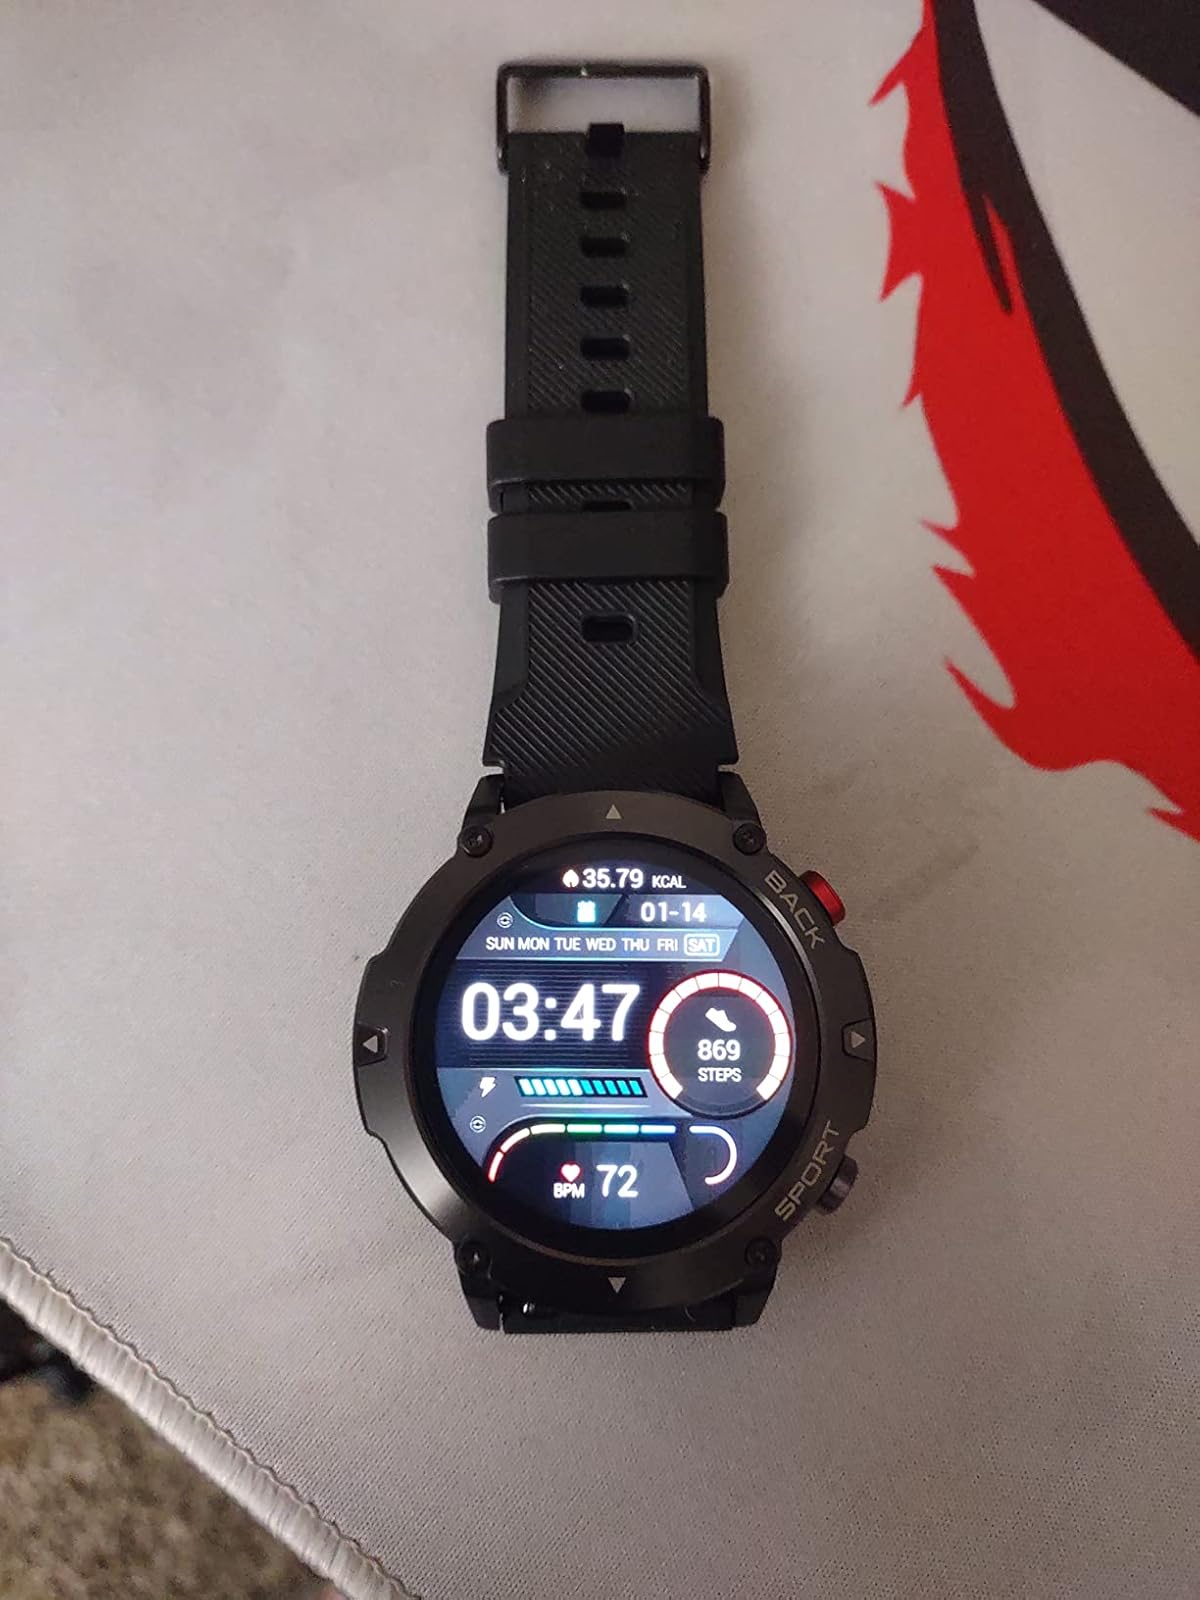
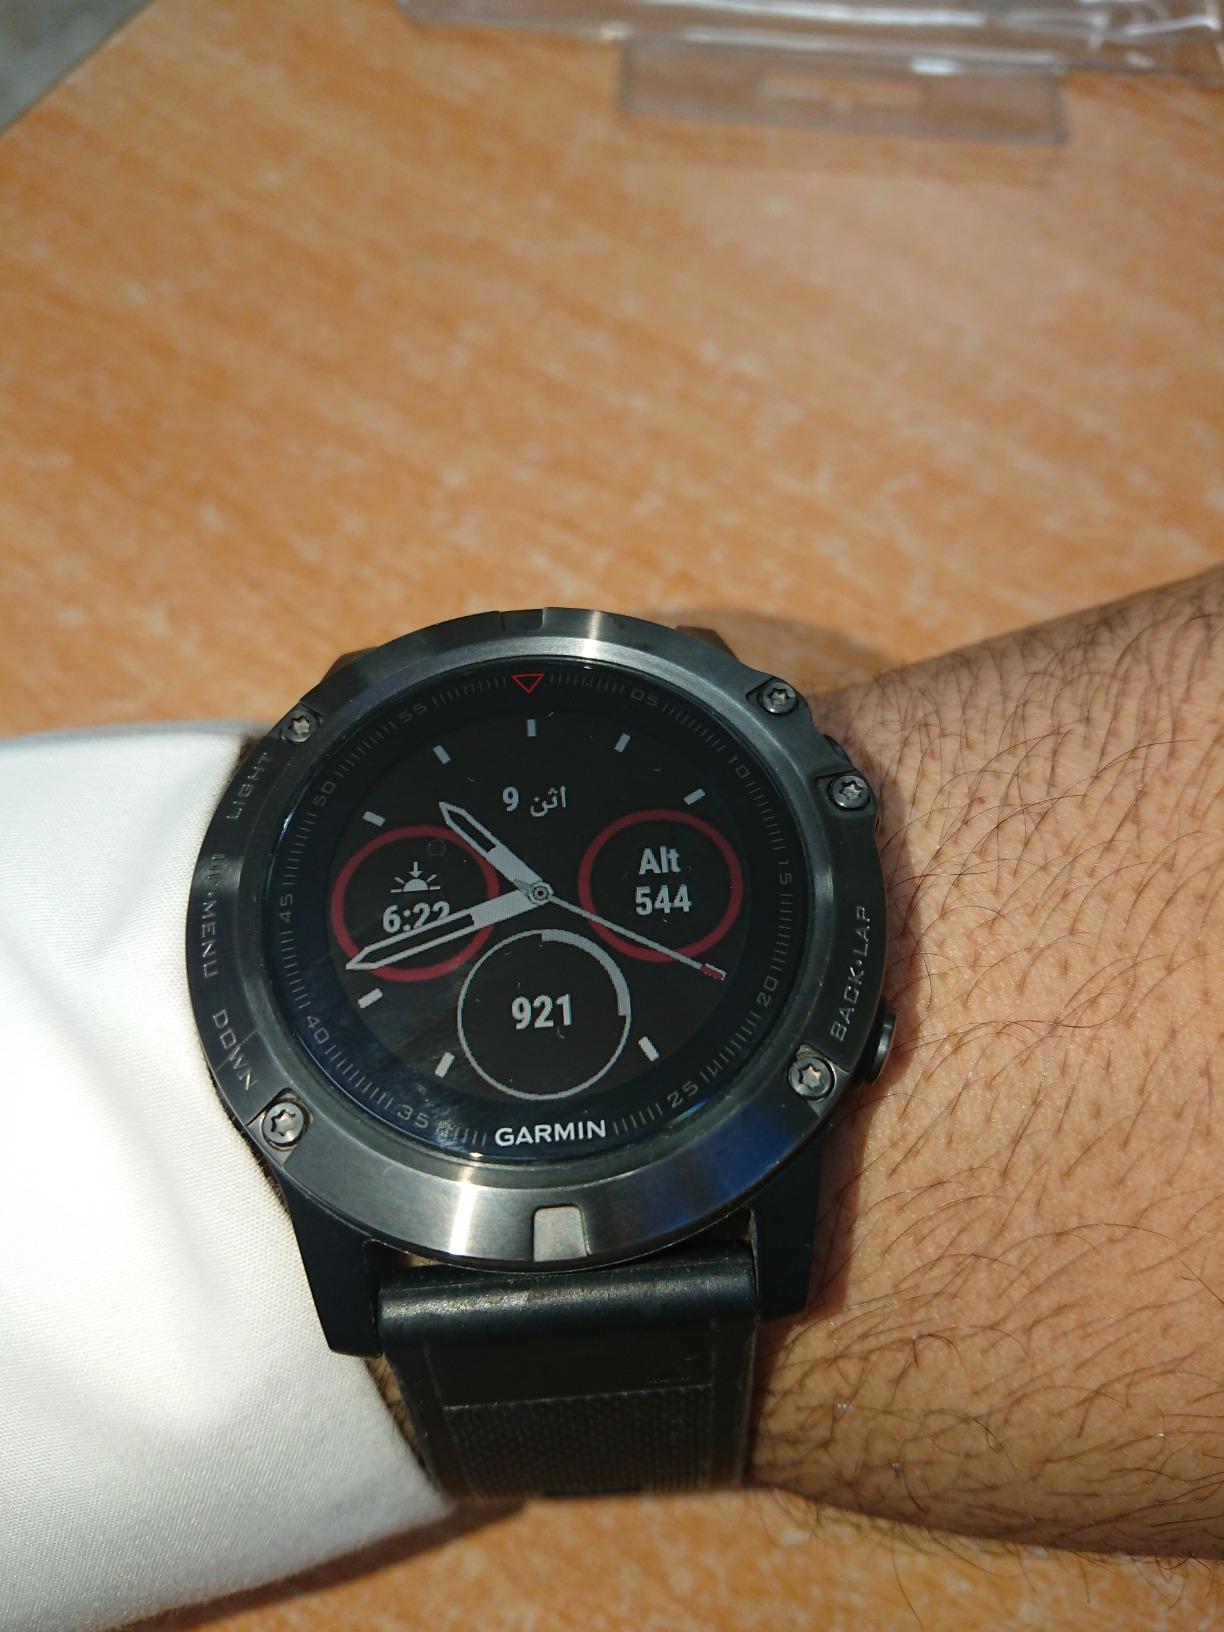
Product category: smartwatch
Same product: no